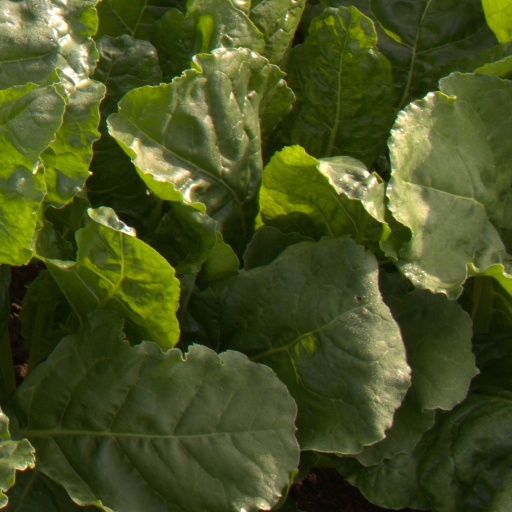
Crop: sugar beet